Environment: real
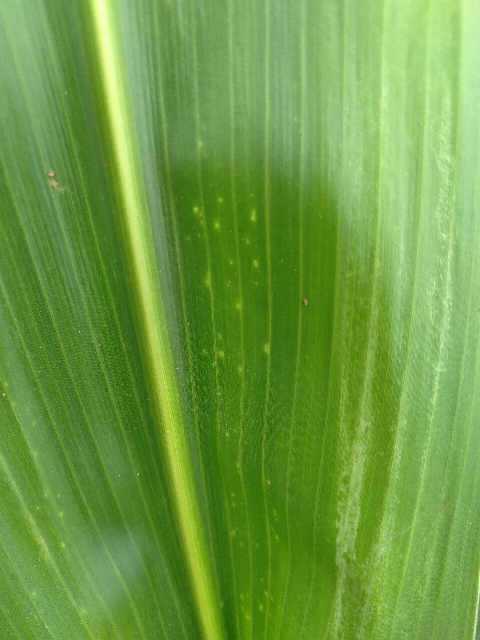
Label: lethal_necrosis